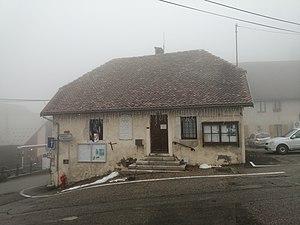
mairie de Saint-Andéol, Isère, France.
Saint-Andéol est une commune française située dans le département de l'Isère en région Auvergne-Rhône-Alpes.